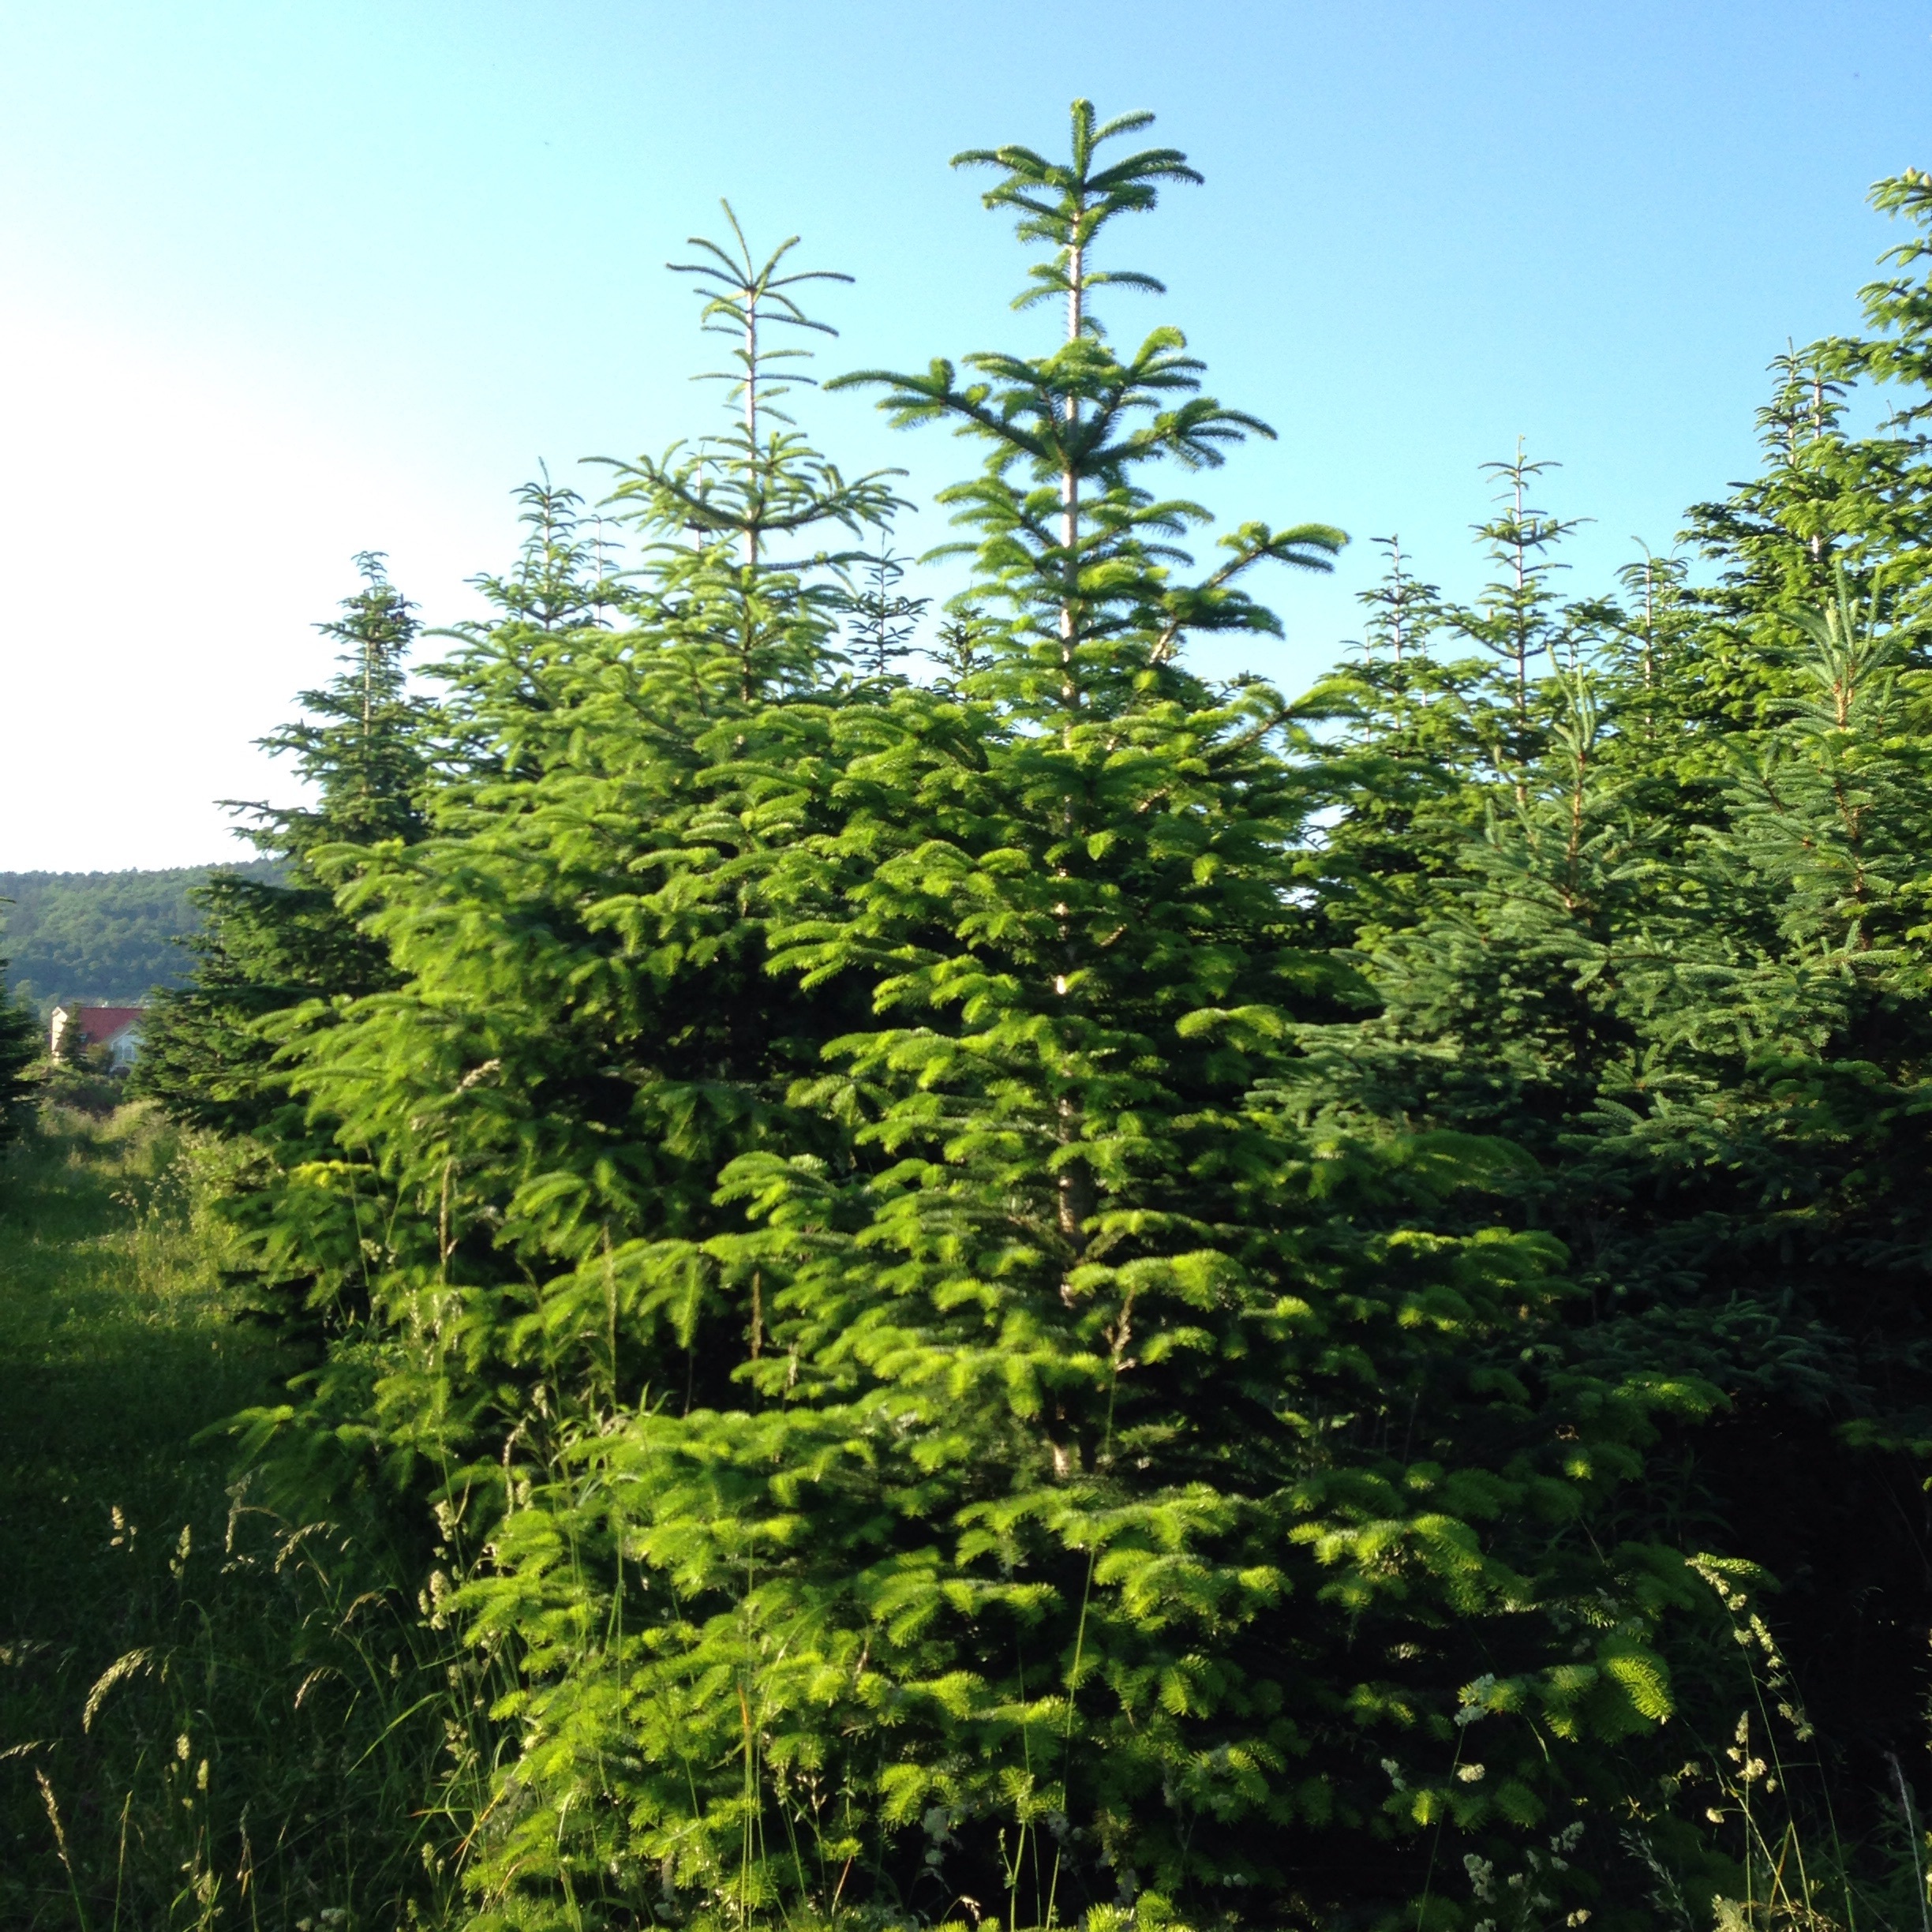
tree, forest, branch, plant, leaf, flower, evergreen, botany, fir, conifer, spruce, shrub, deciduous, larch, ecosystem, flowering plant, biome, woody plant, temperate broadleaf and mixed forest, temperate coniferous forest, land plant